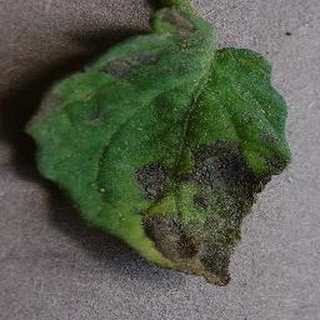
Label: tomato_early_blight